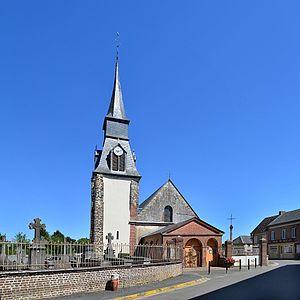
Livarot-Pays-d'Auge (Meulles - Calvados)